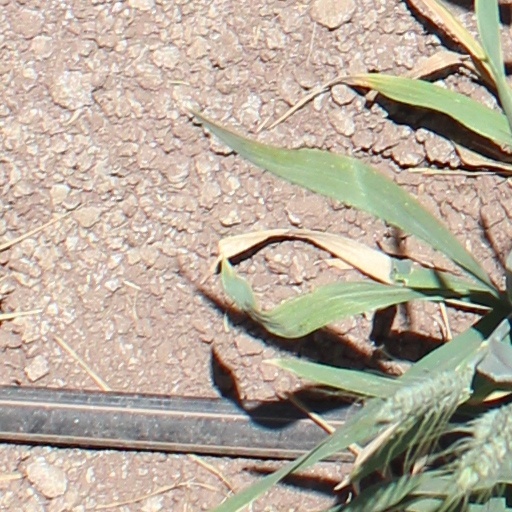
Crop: wheat